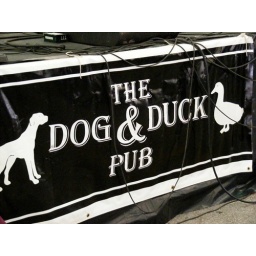
3-20-10 dog & duck 24 by chris saunders